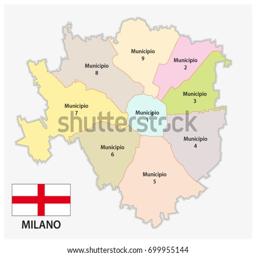
administrative and political map with flag